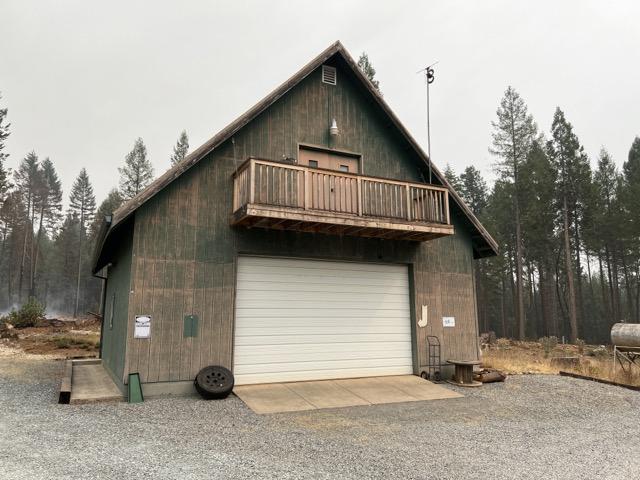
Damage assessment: no_damage